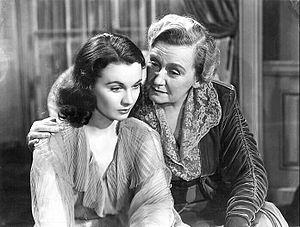
Vivian Mary Hartley, dite Vivien Leigh, née le 5 novembre 1913 à Darjeeling et morte le 8 juillet 1967 à Londres, est une actrice britannique.